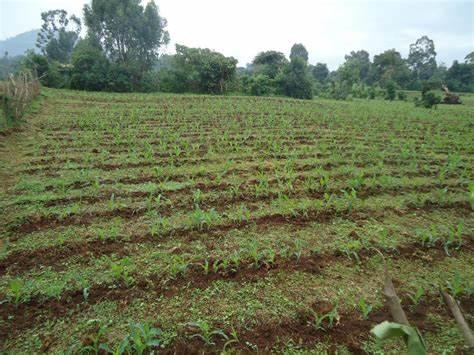
Miche ya zao la mahindi iliyochepua katika mistari ya shamba kubwa iliyotokana na upandaji wa mbegu, ikiwa shamba hilo lipo katikati ya miti mikubwa na vichaka vidogo.